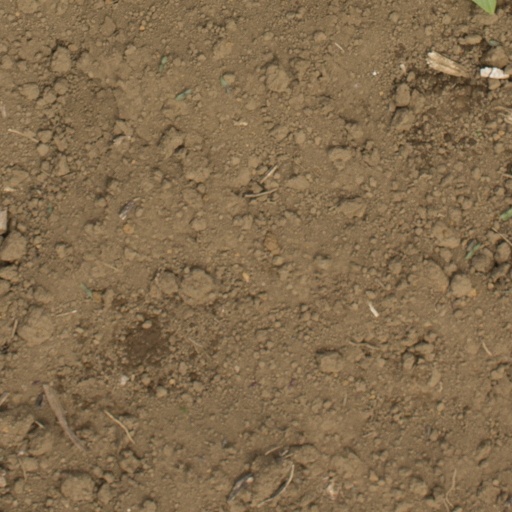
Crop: Jerusalem artichoke